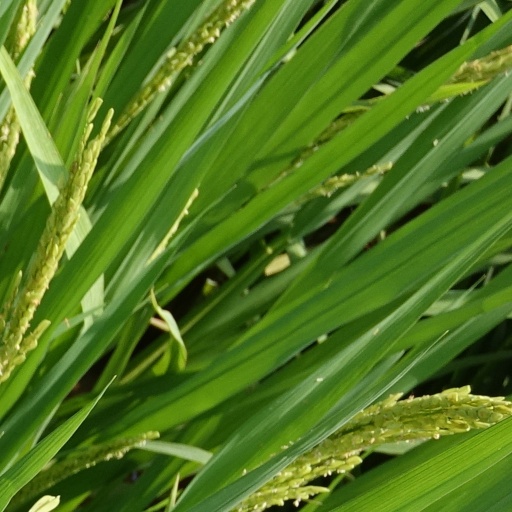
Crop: rice